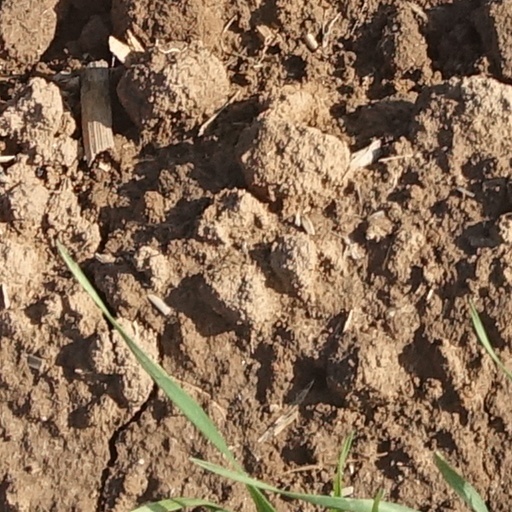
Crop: wheat